BAF Shaheen College Chattogram

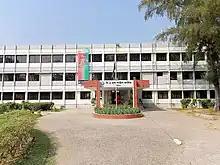
Front view

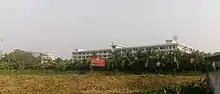
BAF shaheen College new build campus (left) and its teachers quarter (right).

The college is located in the Bangladesh Air Force's Jahurul Haque Base in Chattogram, in the airport area of Patenga Thana.